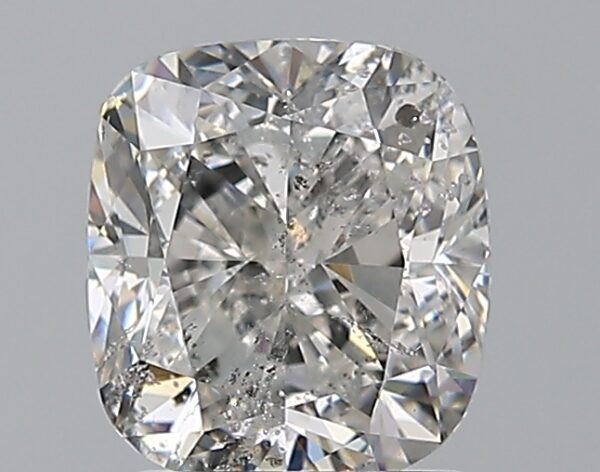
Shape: cushion
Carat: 2
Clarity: SI2
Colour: G
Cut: GD
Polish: VG
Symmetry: VG
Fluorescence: SL
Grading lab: IGI
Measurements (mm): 7.13 x 6.52 x 4.81